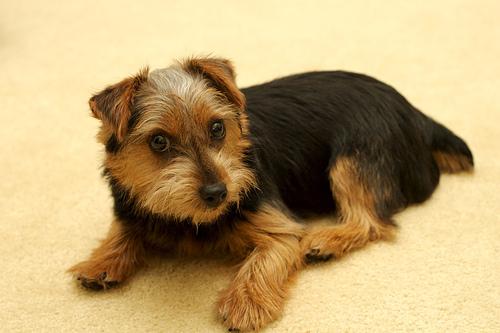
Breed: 203-n000027-Norfolk_terrier